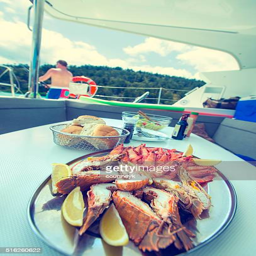
plate of prawns and seafood being served on a boat .